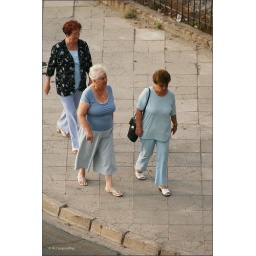
notice how they are all in sky blue :-)